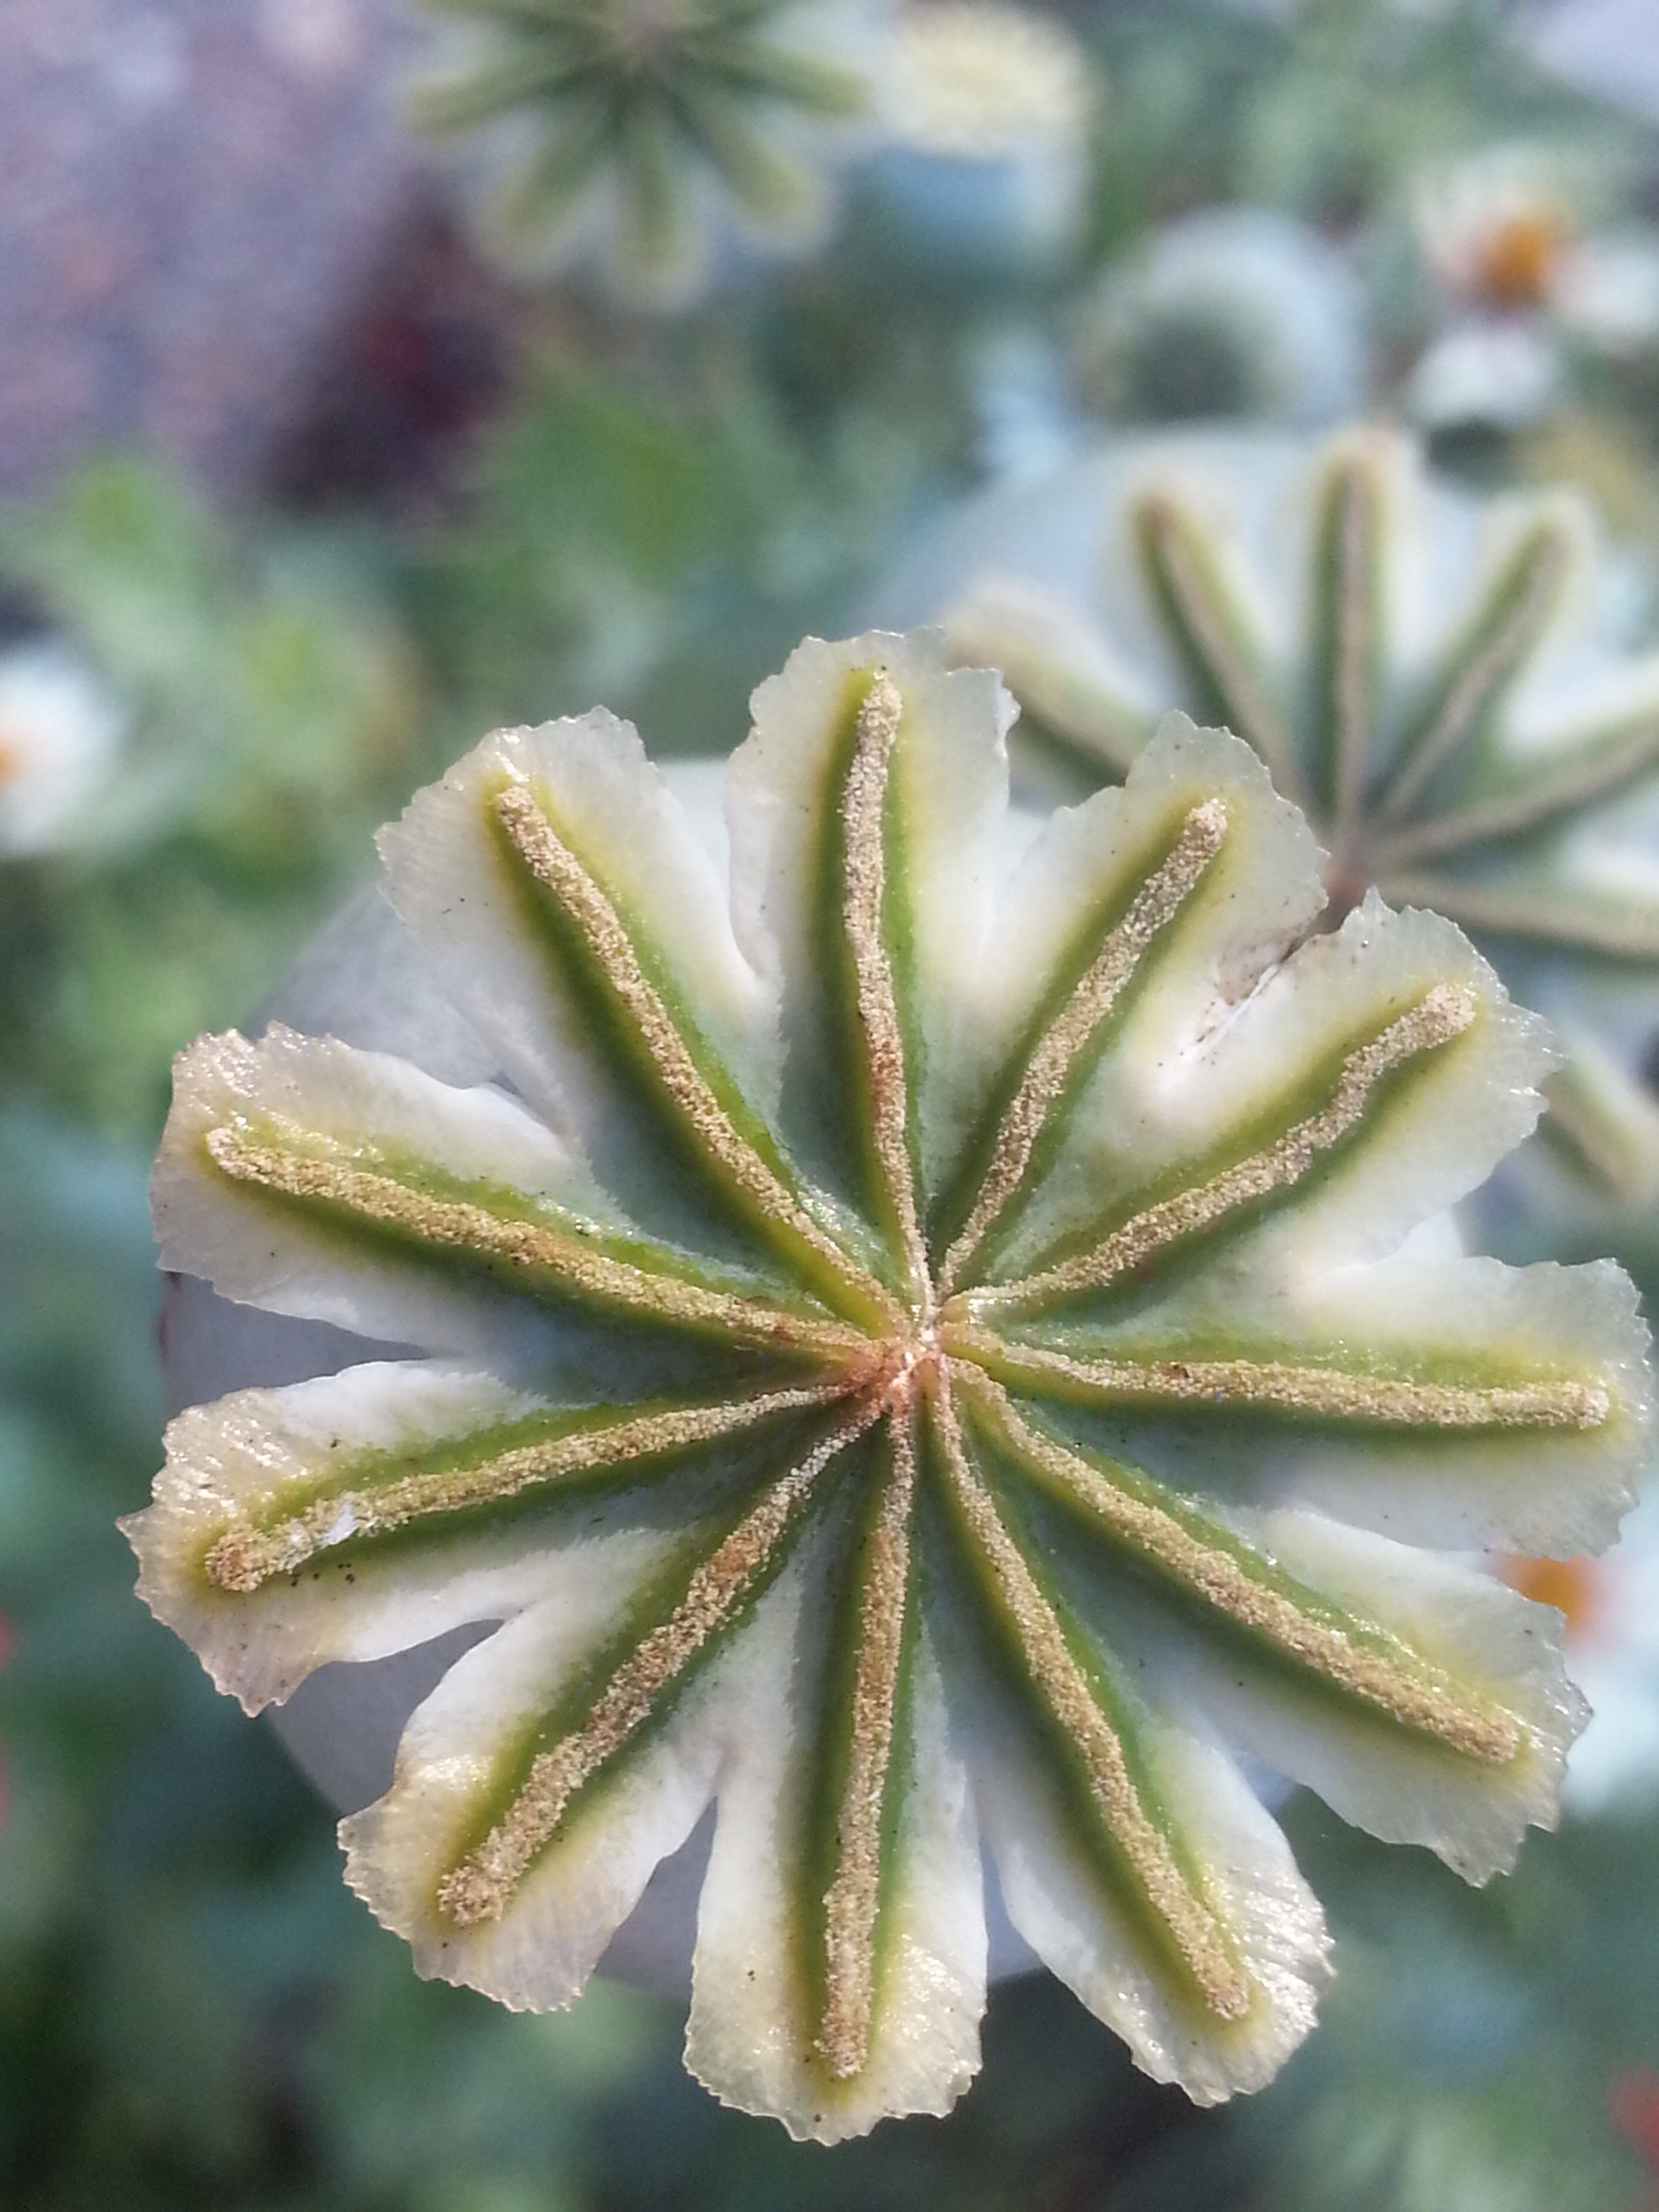
tree, nature, outdoor, branch, plant, leaf, seed, flower, frost, summer, green, botany, garden, flora, season, wildflower, close up, grey, gardening, poppy, macro photography, flowering plant, oriental poppy, plant stem, woody plant, land plant